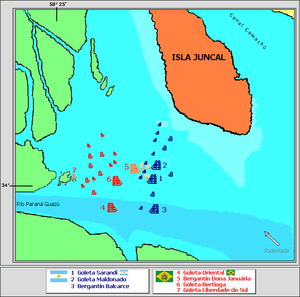
Le combat de Juncal est une bataille navale qui opposa l’escadre des « Provinces-Unies du Río de la Plata », sous le commandement de l’amiral Guillermo Brown, à celle de l’empire du Brésil, commandée par le capitaine de frégate Sena Pereira, les 8 et 9 février 1827, sur le Río de la Plata.